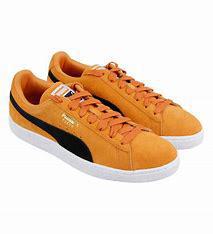
Brand: Puma
Model: Suede Classic